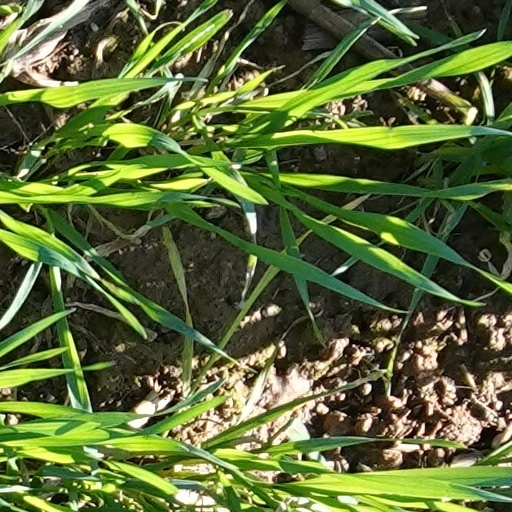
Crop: wheat